Icinga

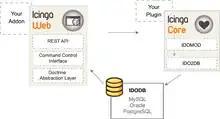
Icinga modular architecture with Core, Icinga Data Out Database, Web as of v1.5

Icinga Core is written in C and has a modular architecture with a standalone core, user interface, and database on which users can integrate various add-ons and plug-ins.